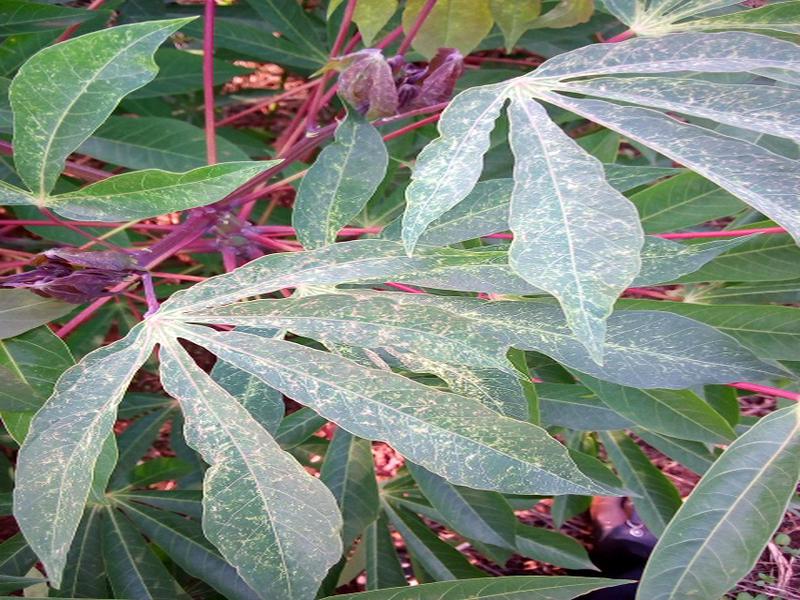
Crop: cassava
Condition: green_mottle